Beijing Evening News

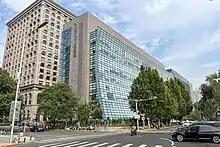
Headquarters

Beijing Evening News or "Beijing Wanbao", also known as "Beijing Evening Post", is a Chinese language tabloid newspaper in the People's Republic of China from Beijing. It was founded on March 15, 1958. Mao Zedong wrote the title for it in 1964.